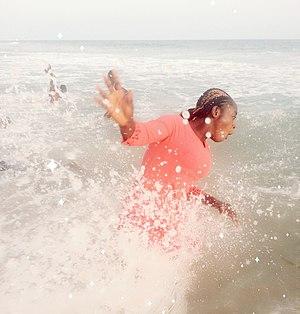
Fidjrossè Plage (Cotonou)
Fidjrossè est un quartier situé à l'ouest de la ville de Cotonou au Bénin, voisin du quartier Agla. C'est l'un des quartiers les plus beaux et les plus riches de la ville.